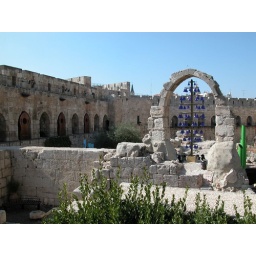
The blue bells in the archway is another Chihuli glass piece.